List of Oppo products

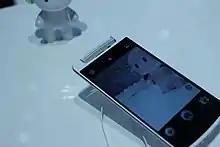
Oppo N1

On 23 September 2013, Oppo announced the N1, which has a 5.9″ 1080p display (373 ppi), 1.7 GHz Qualcomm Snapdragon 600 processor, 3,610mAh battery, 16 GB or 32 GB of storage, 2 GB RAM, and a 13 MP camera that can rotate, touch-panel on the back, and option to flash CyanogenMod. It was released in December 2013.